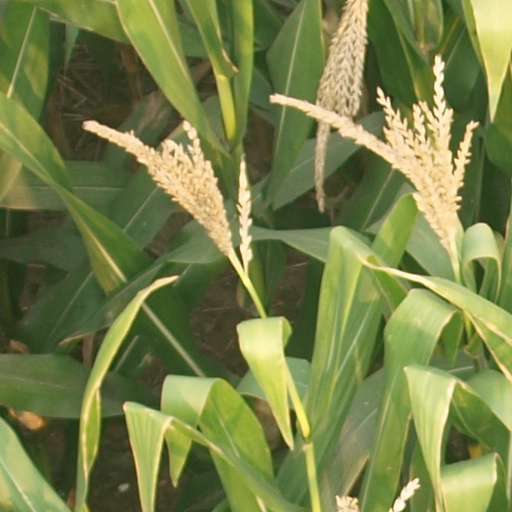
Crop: maize; corn